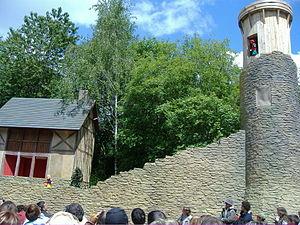
Une partie du décor du spectacle de marionnette 'la légende de Martin' au Grand parc du Puy du Fou®